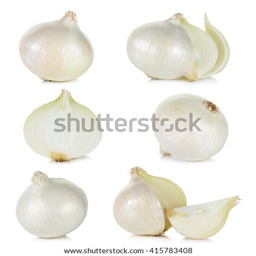
set white onion isolated on the white background .